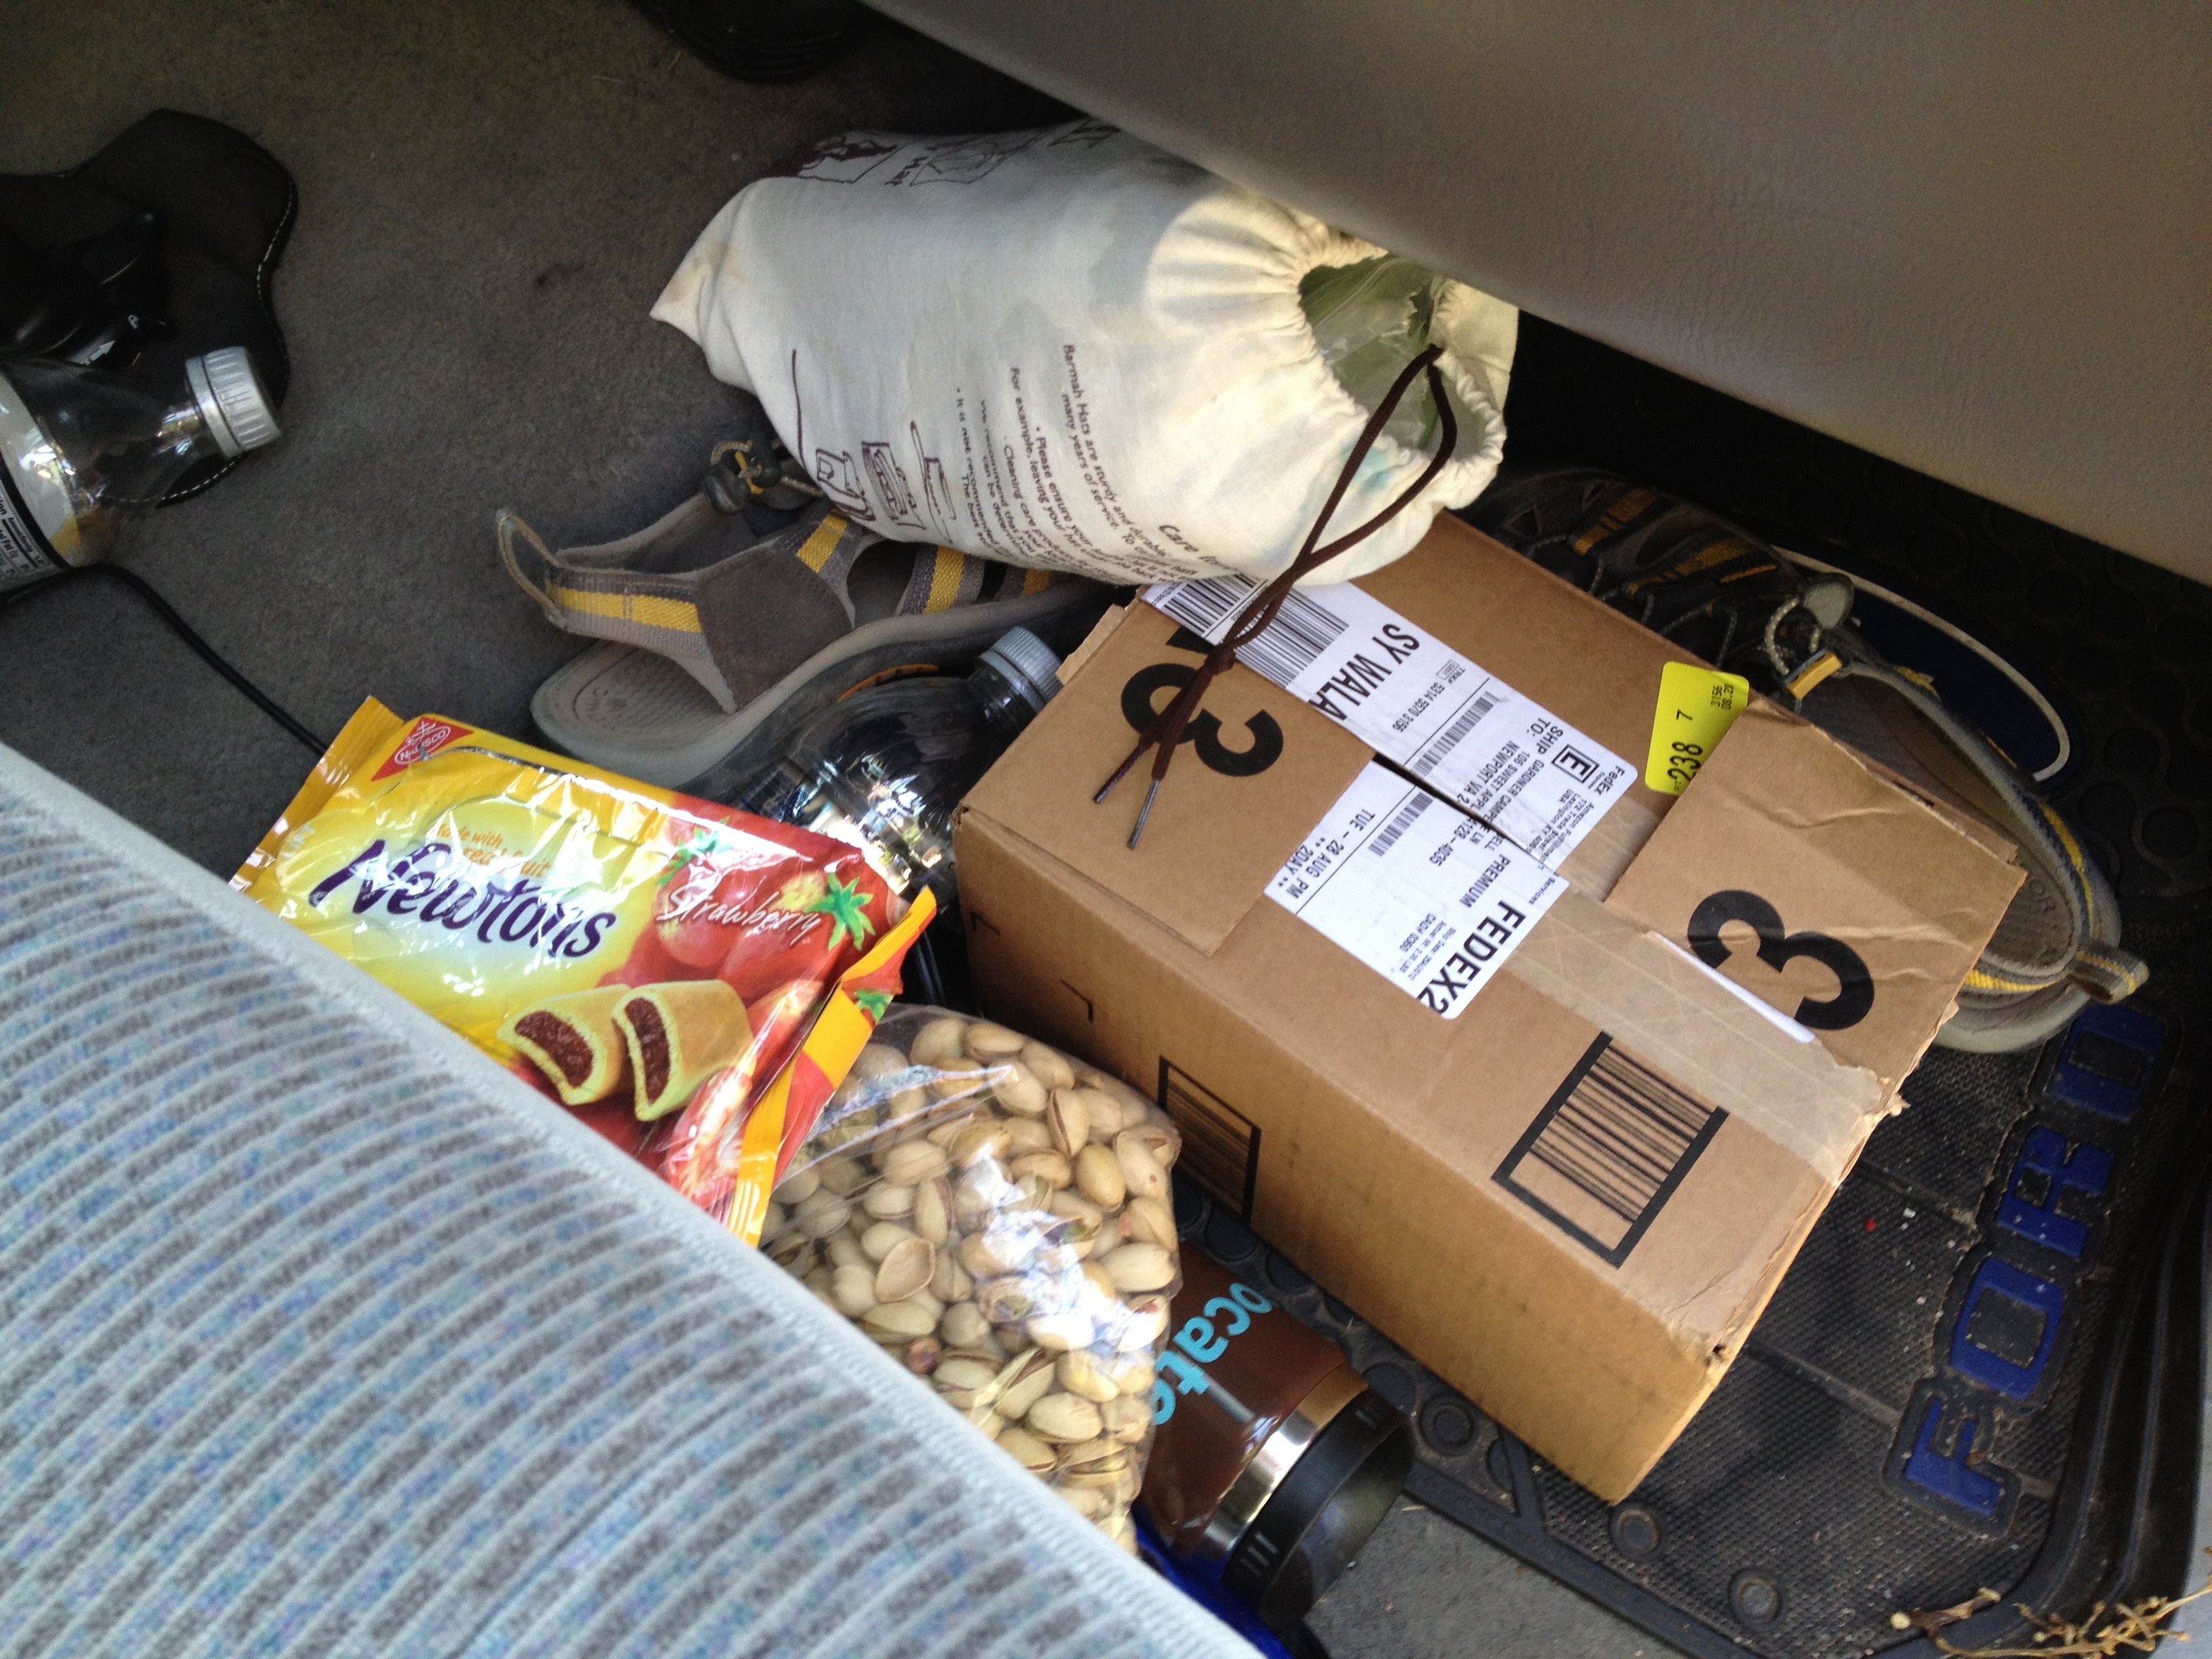
vehicle